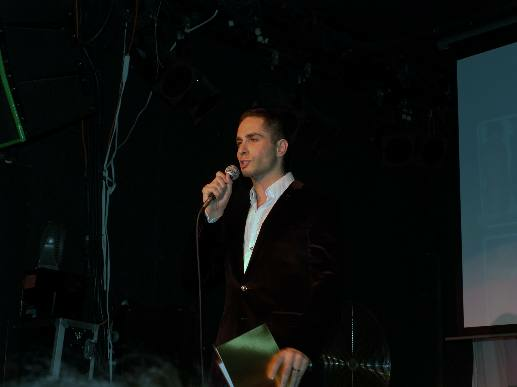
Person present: Yes